Fusao Hayashi

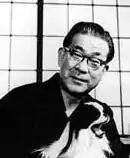
Hayashi Fusao

Gotō Toshio (後藤寿夫; 30 May 1903 – 9 October 1975), known by his pen name , was a Japanese novelist and literary critic in Shōwa period Japan. He is known for his early works in the proletarian literature movement, although he later became an ultranationalist. He also used the alias Shirai Akira.